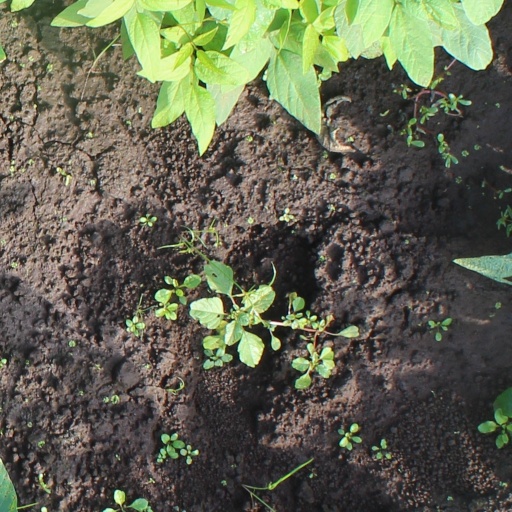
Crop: soybean